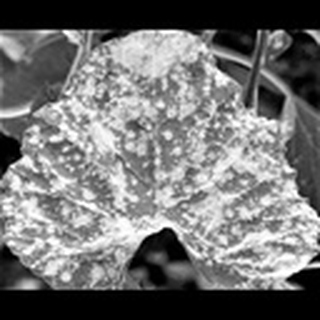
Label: cotton_powdery_mildew